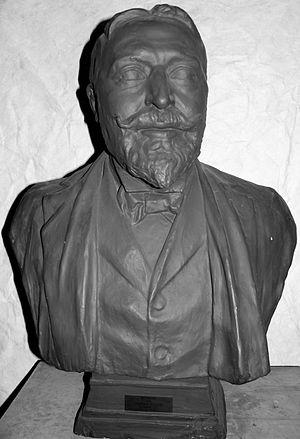
Jean-Henri-Emmanuel-Joseph de Perceval est un homme politique belge de tendance libérale.